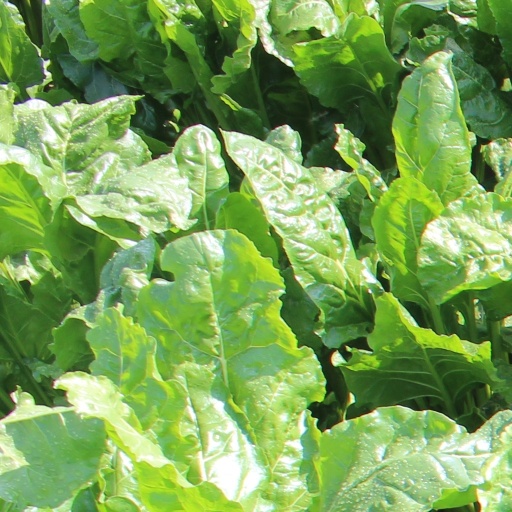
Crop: sugar beet